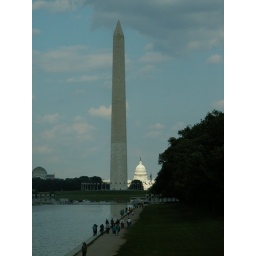
Washington monument with Captial building in back